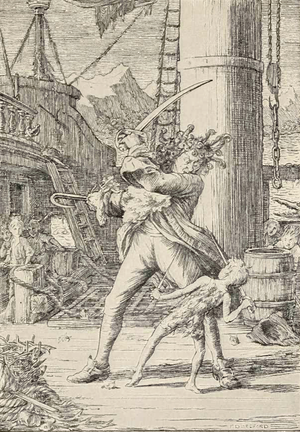
Le Capitaine Crochet est un personnage de fiction de la pièce de théâtre et du roman Peter Pan de J. M. Barrie.